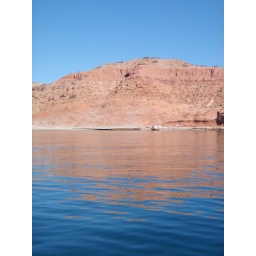
89 red rocks all around us